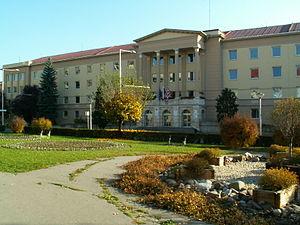
Banská Bystrica est une ville du centre de la Slovaquie et le chef-lieu de la région de Banská Bystrica.